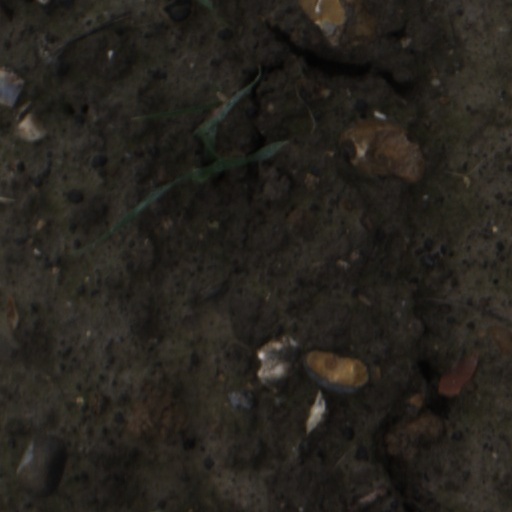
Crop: wheat